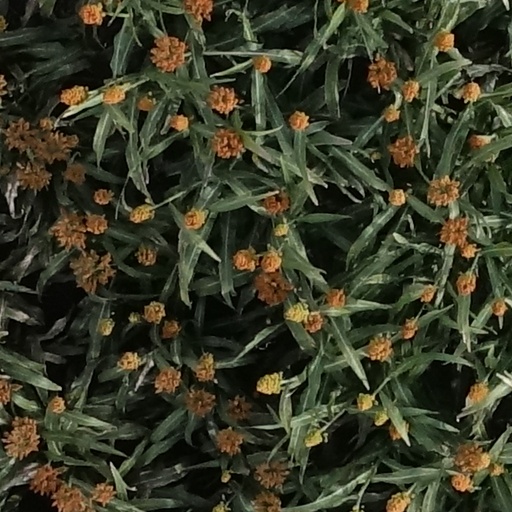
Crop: sorghum